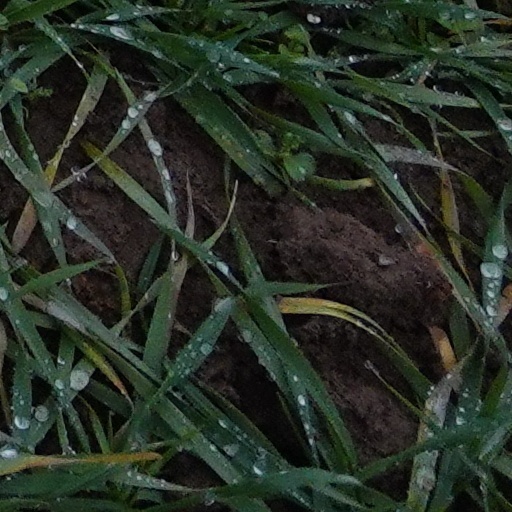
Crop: wheat